Vamshi (film)

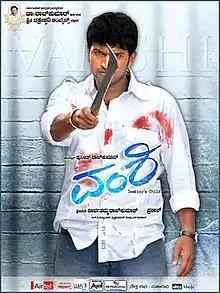
Theatrical film poster

Vamshi is an Indian Kannada-language action drama film directed by Prakash and produced by Parvathamma Rajkumar under Sri Chakreshwari Combines. The film stars Puneeth Rajkumar, alongside Lakshmi, Nikita Thukral, Ravi Kale, Avinash Yelandur and Rajendra Karanth. The music was composed by R. P. Patnaik, while the cinematography and editing were handled by Krishna Kumar and Deepu S. Kumar respectively.